Jun.Q

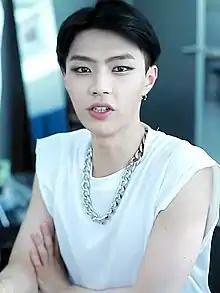
Jun.Q in July 2015

Kang Jun-kyu (born August 9, 1993), better known by his stage name Jun.Q, is a South Korean rapper, singer, actor, and model. Signed to H2 Media, he made his debut with idol quintet Myname in 2011. His acting debut took place two years later in the film "Shinokubo Story" along with his bandmates. He appeared on the web series "beautiology101" in his home country and starred in the film "Saihate Restaurant" in Japan. He released his debut solo single "Firenze" in November 2019.